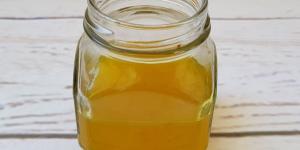
mantequilla aromatizada con especias